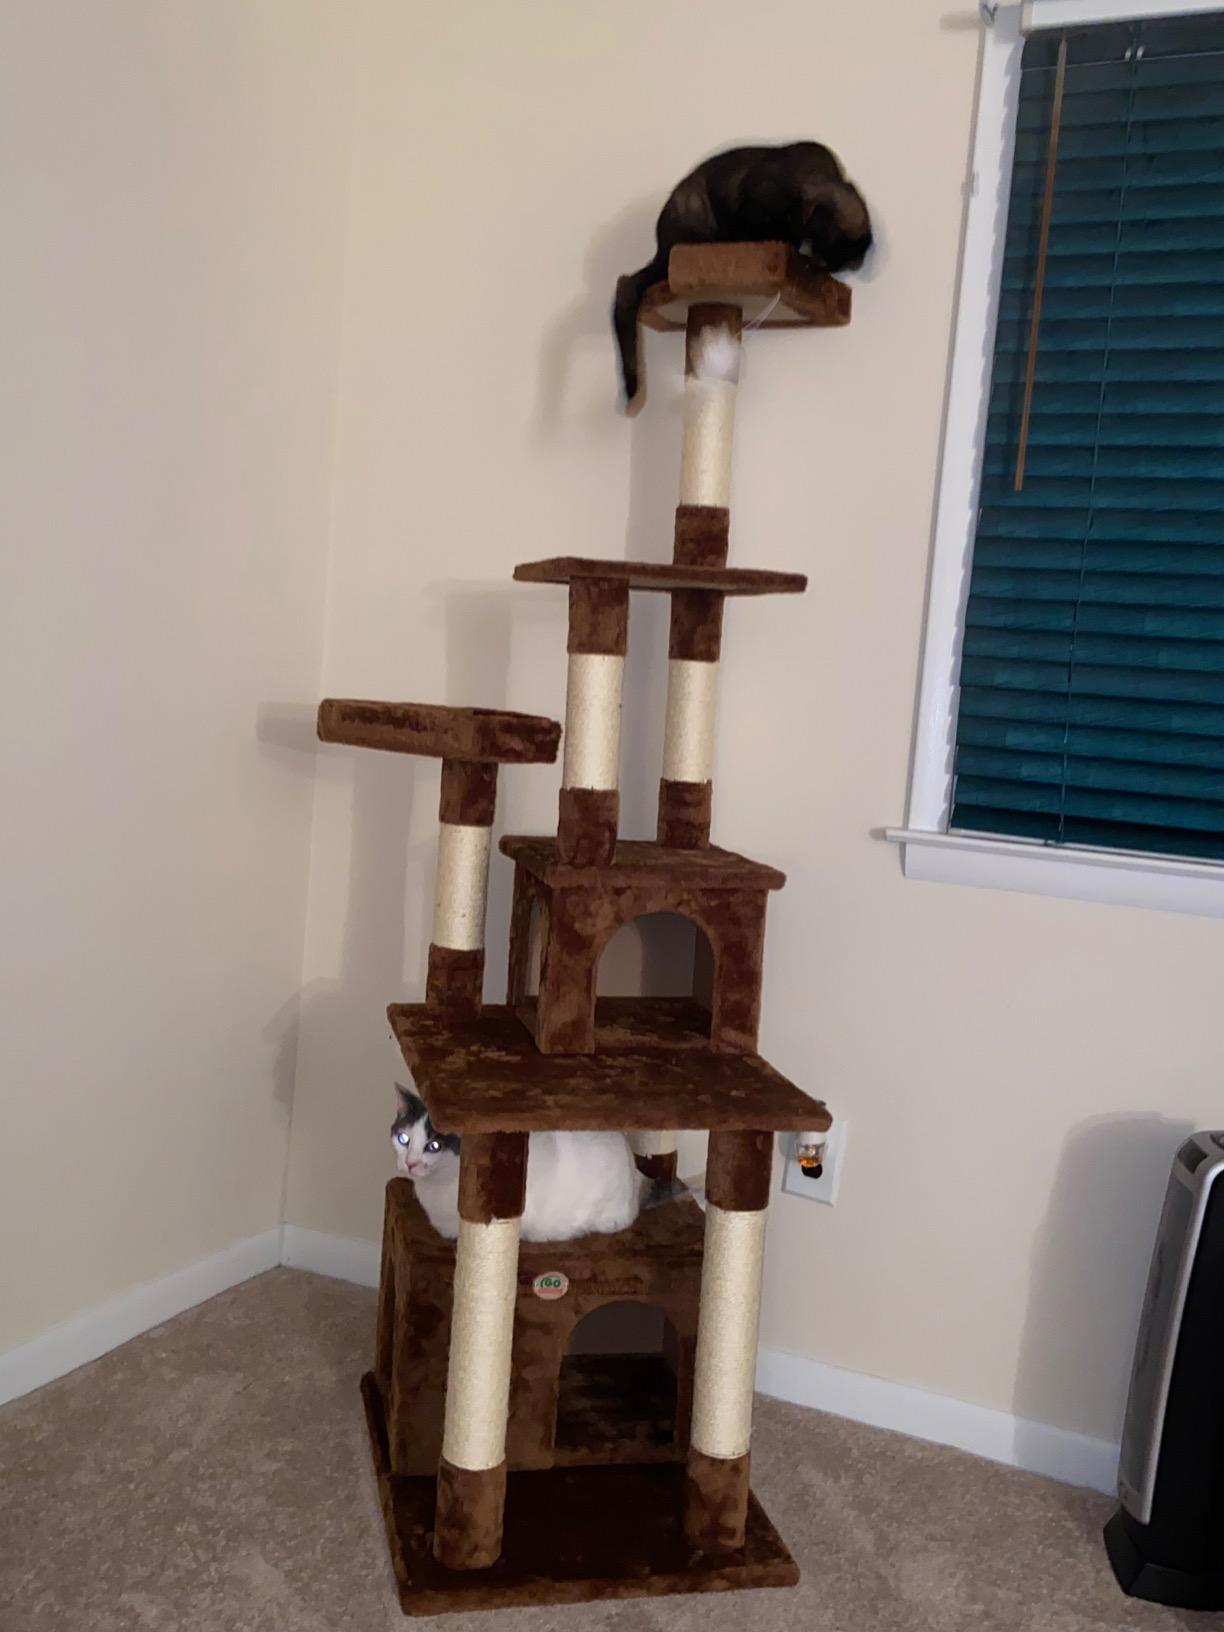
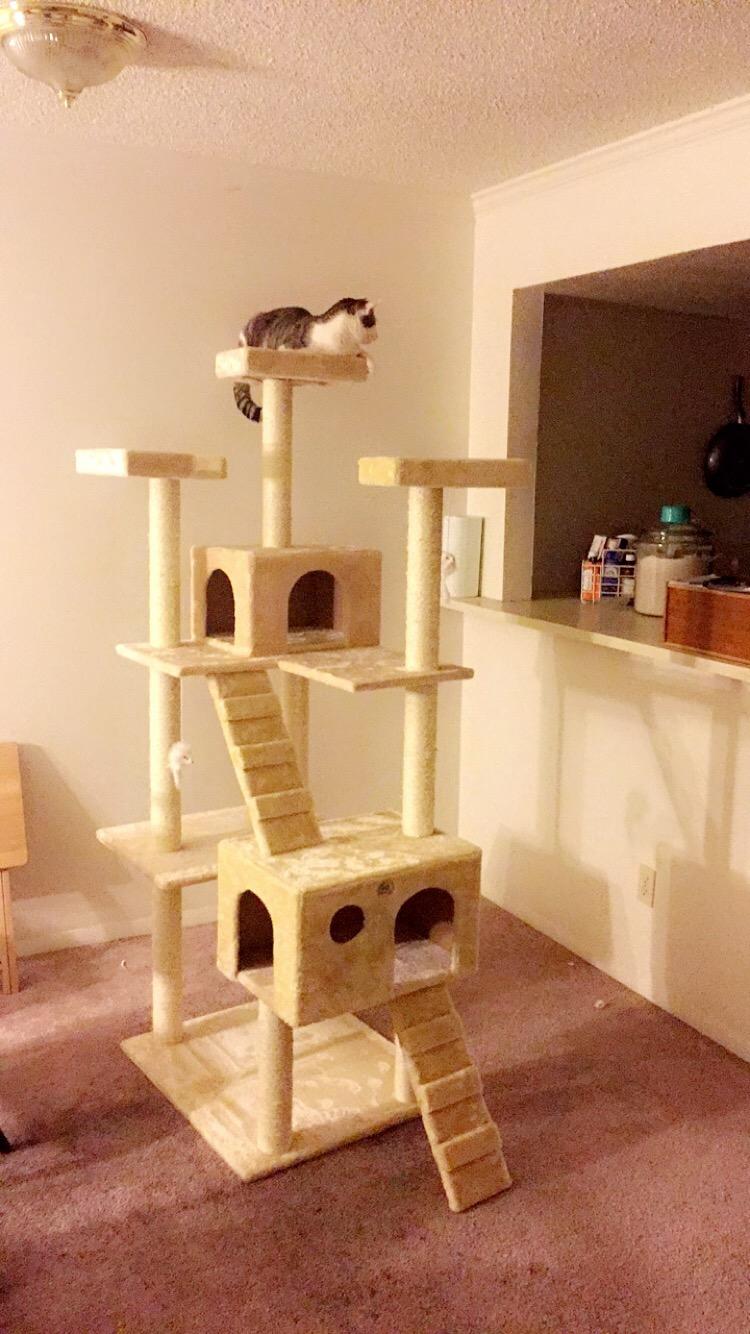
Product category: items_cat tree
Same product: no